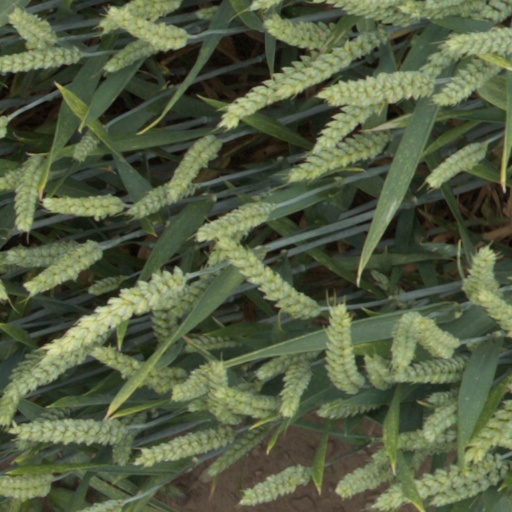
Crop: wheat